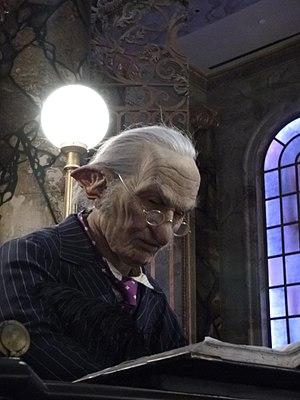
Harry Potter à l'école des sorciers est le premier roman de la série littéraire centrée sur le personnage de Harry Potter créé par J. K. Rowling. Sorti le 26 juin 1997, il est initialement tiré à 500 exemplaires. En France, le roman a été publié le 9 octobre 1998.
Harry Potter and the Escape from Gringotts est le nom d'une attraction mêlant montagnes russes enfermées et parcours scénique du parc Universal Studios Florida situé à Orlando, en Floride. Elle reprend le thème de la saga cinématographique Harry Potter.